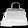
Label: Bag